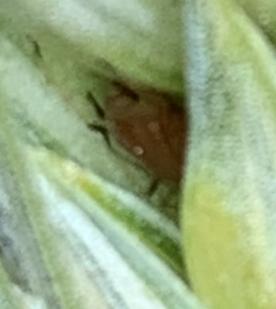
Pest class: english_grain_aphid